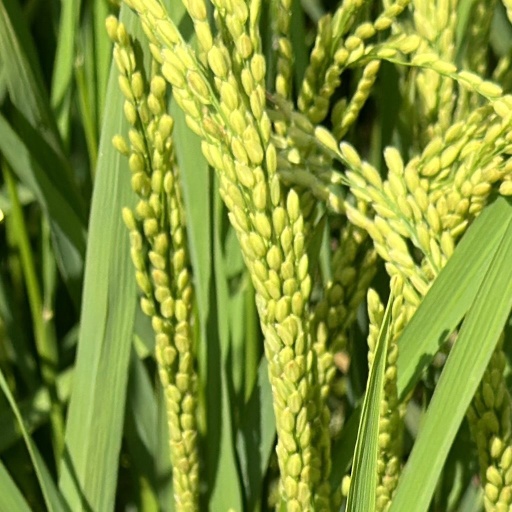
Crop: rice